Shin'ya Shokudō

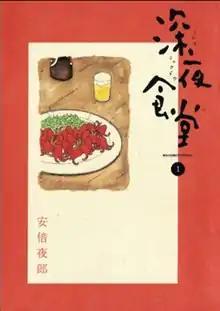
First volume cover

, is a Japanese manga series written and illustrated by . It was serialized in Shogakukan's manga magazine "Big Comic Original Zōkan" from October 2006 to August 2007, before being transferred to "Big Comic Original" in August 2007. Its chapters have been collected in 29 volumes as of November 2024. It is about a late-night diner, open from midnight to dawn, and its eccentric patrons.